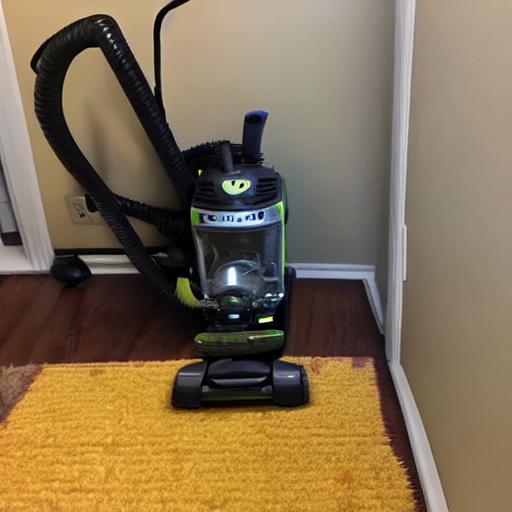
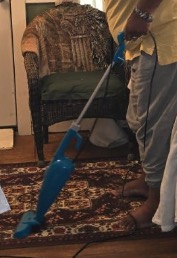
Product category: items_vacuum
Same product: no